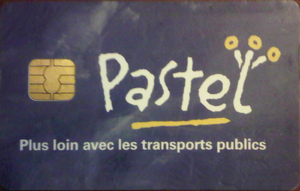
Carte Pastel Tisseo
Tisséo est la marque commerciale du réseau de transports en commun de Toulouse et sa région, soit cent une communes.